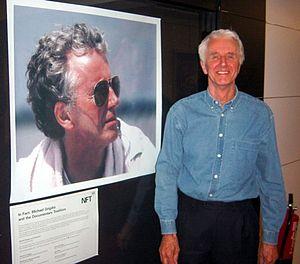
Image: Grigsby_2004_NFT.jpg.
Le Festival du film britannique de Dinard 2007 est la 18ᵉ édition du Festival du film britannique de Dinard. Josiane Balasko, actrice française, en est la présidente du jury.
Michael Grigsby né le 6 juin 1936 à Reading et décédé le 12 mars 2013 est un réalisateur britannique de films documentaires.